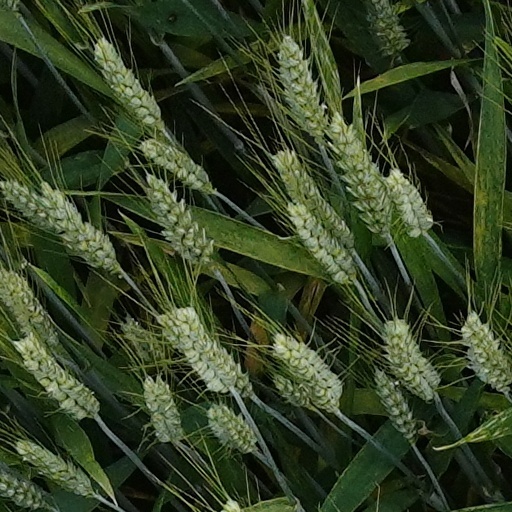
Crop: wheat